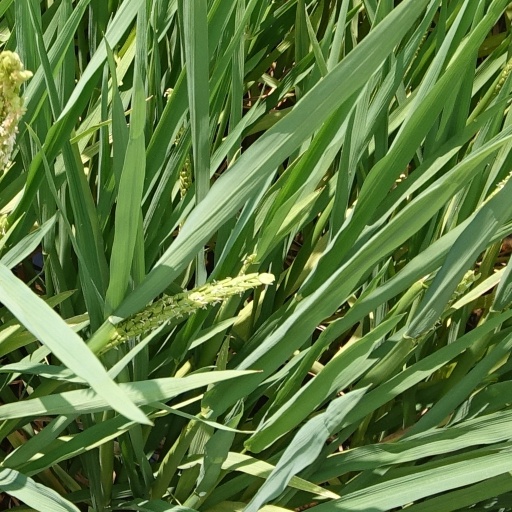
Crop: rice